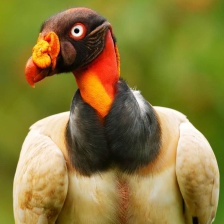
Species: KING VULTURE
Scientific name: SARCORAMPHUS PAPA
ImageNet parent category: vulture